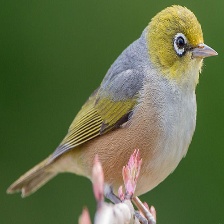
Species: MALAGASY WHITE EYE
Scientific name: ZOSTEROPS MADERASPATANUS